Käsmu Bay

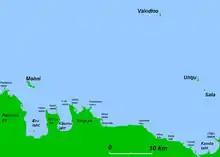
Location of Käsmu Bay

Käsmu Bay is a bay in Lääne-Viru County, Estonia.